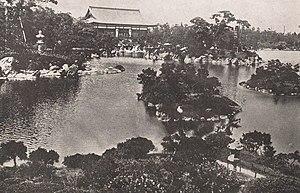
Le jardin de Kiyosumi est un jardin japonais de déambulation traditionnel, situé dans le quartier Fukagawa de l’arrondissement de Kōtō-ku à Tokyo. Il est aménagé durant l'ère Meiji de 1878 à 1885 selon les principes classiques, par le financier du transport et industriel, Iwasaki Yatarō. Par de subtils détails de construction du chemin et de placement, le visiteur est entraîné dans une promenade autour du lac. Des rochers usés par l'eau sont apportés de tout le Japon pour donner son caractère au jardin et servent à construire des collines et des cascades sèches. Deux séquences d'entre eux forment des tremplins à travers de petites criques du lac qui remplit presque complètement le jardin, permettant de passer le long de nombreuses stations pittoresques autour de son périmètre. En fait, seule une étroite bande de plantations périphériques protège le jardin des bâtiments le long de Kiyosumi Dori. Il y a trois grandes îles et un salon de thé sur l'étang. Le jardin couvre une superficie d'environ 81 000 m².